Bud Neill

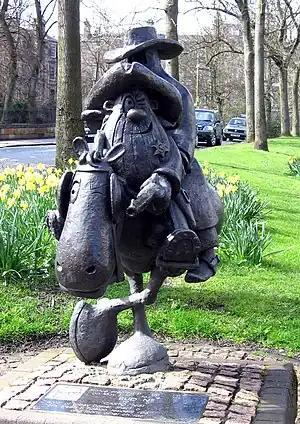
Bud Neill's legacy: Lobey Dosser and Rank Bajin, astride Elfie, the only two legged horse in The West.

William "Bud" Neill (5 November 1911–28 August 1970) was a Scottish cartoonist who drew cartoon strips for a number of Glasgow-based newspapers between the 1940s and 1960s. Following his death, his work has attained cult status with a worldwide following.